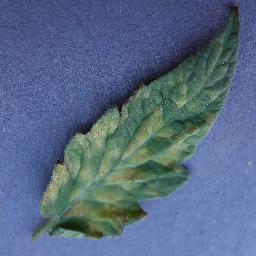
Label: Tomato___Leaf_Mold